Godred Crovan

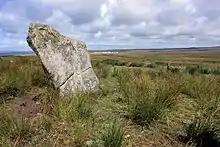
Carragh Bhàn, a prehistoric standing stone on Islay

Dúnán's title could indicate that he held episcopal authority in the Irish Sea region outwith the bounds of Dublin. As such, there is reason to suspect that he was Roolwer's antecessor in the Isles. When Dúnán died in 1074, only a few years after Toirdelbach's takeover of Dublin, it is possible that the latter seized this opportunity and oversaw the ecclesiastical separation of Dublin from the Isles through the creation of a new episcopal see in Dublin. If so, Roolwer's episcopacy in the Isles may well have begun in 1074 after Dúnán's death—just like Gilla Pátraic's episcopacy in Dublin—and perhaps ended at some point during Godred's reign. The chronicle reveals that Roolwer's successor was a certain William, whose Anglo-Norman or French name may cast light on his origins, and may in turn evince Godred's links with the wider Anglo-Norman world. Indeed, such connections would seem to parallel those between Dublin and the Archbishop of Canterbury, forged by Godred's contemporaries in Dublin, Toirdelbach and Gofraid mac Amlaíb meic Ragnaill. William appears to have died in or before 1095, as the chronicle states that he was succeeded, during Godred's lifetime, by a Manxman named Hamond, son of "".